Tommy DeVito (musician)

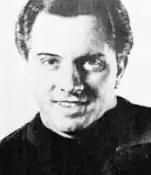
DeVito in 1966

Gaetano "Tommy" DeVito (June 19, 1928 – September 21, 2020) was an American musician. He was best known as a founding member, vocalist, and lead guitarist of rock band the Four Seasons.